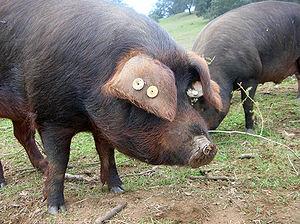
Le porc ibérique est une race de porc typique du sud de la péninsule Ibérique.